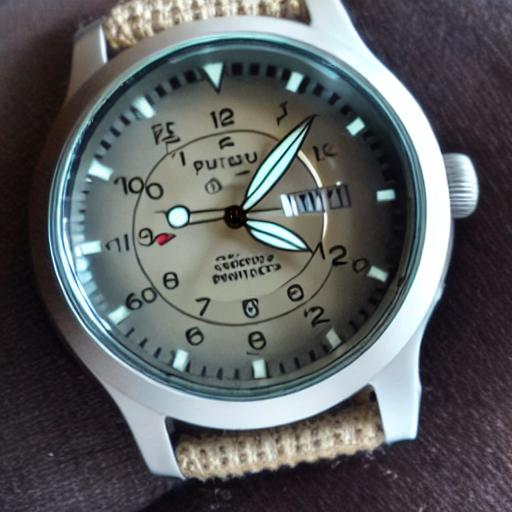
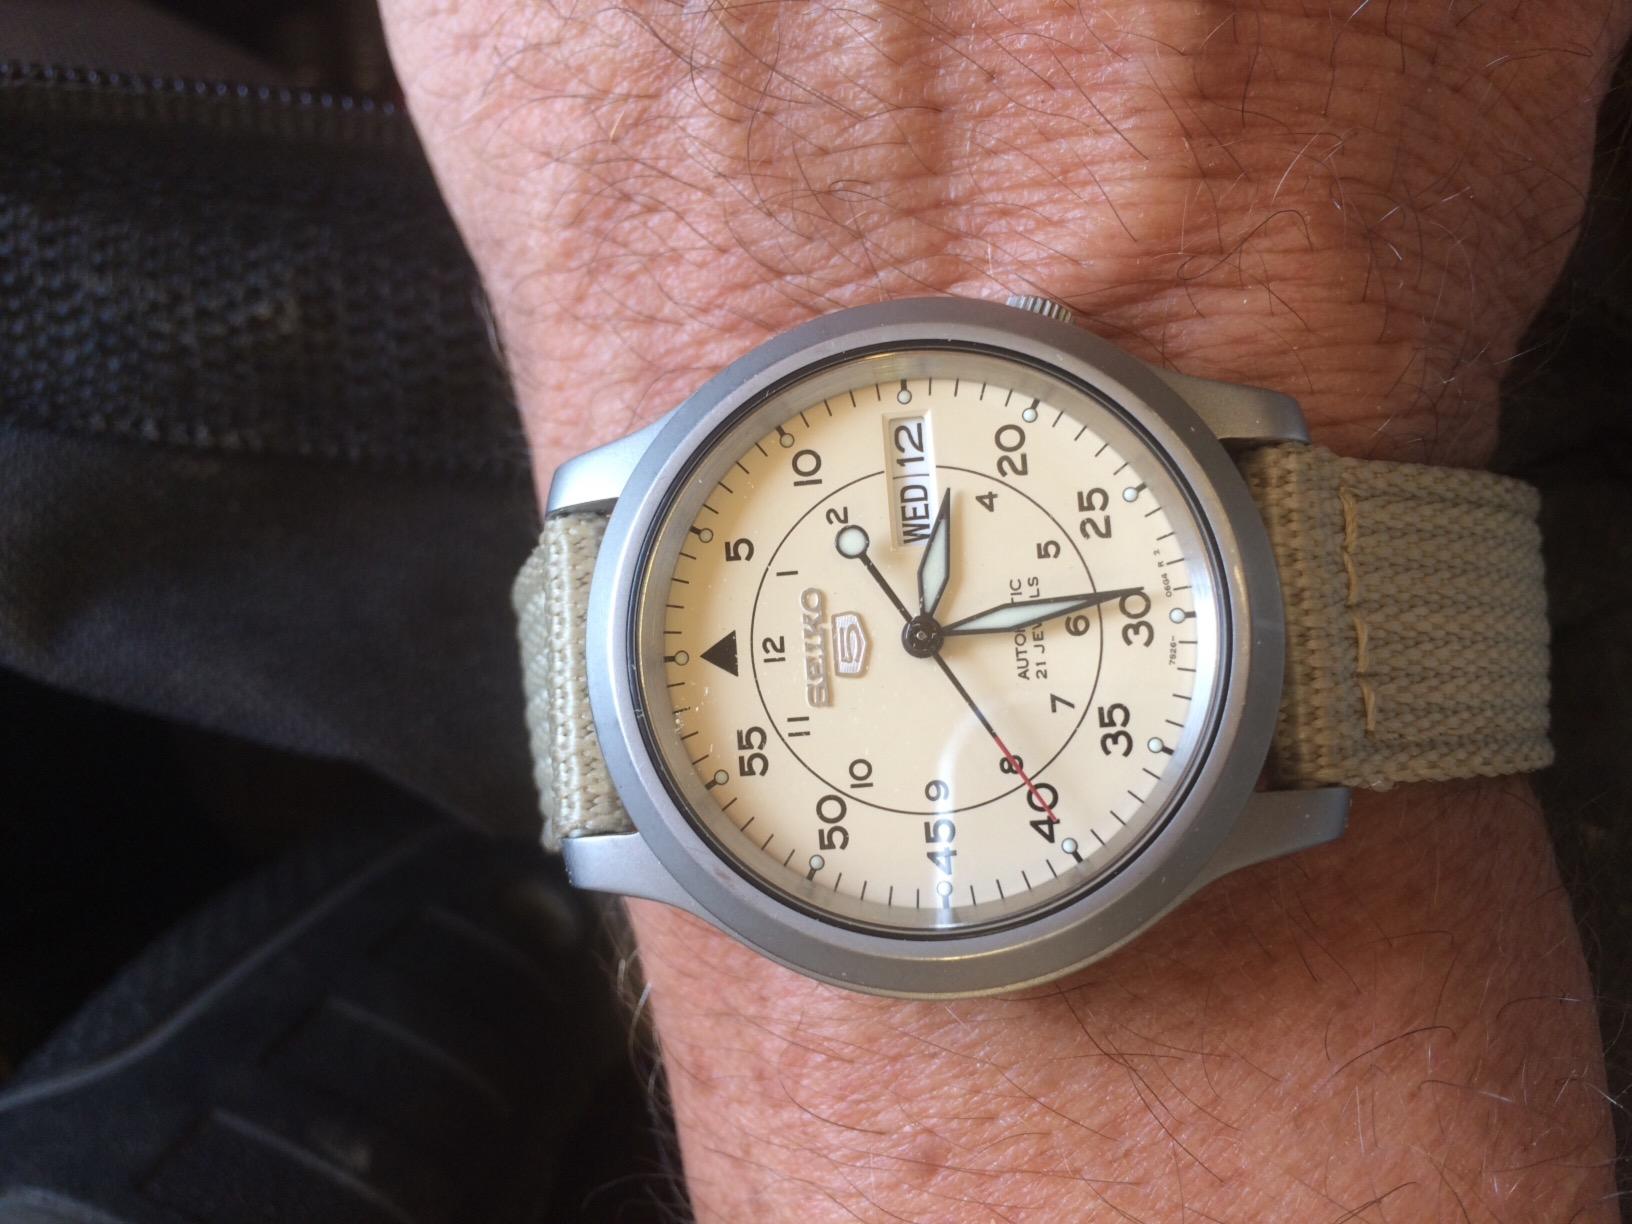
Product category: accessories_watch
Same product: no